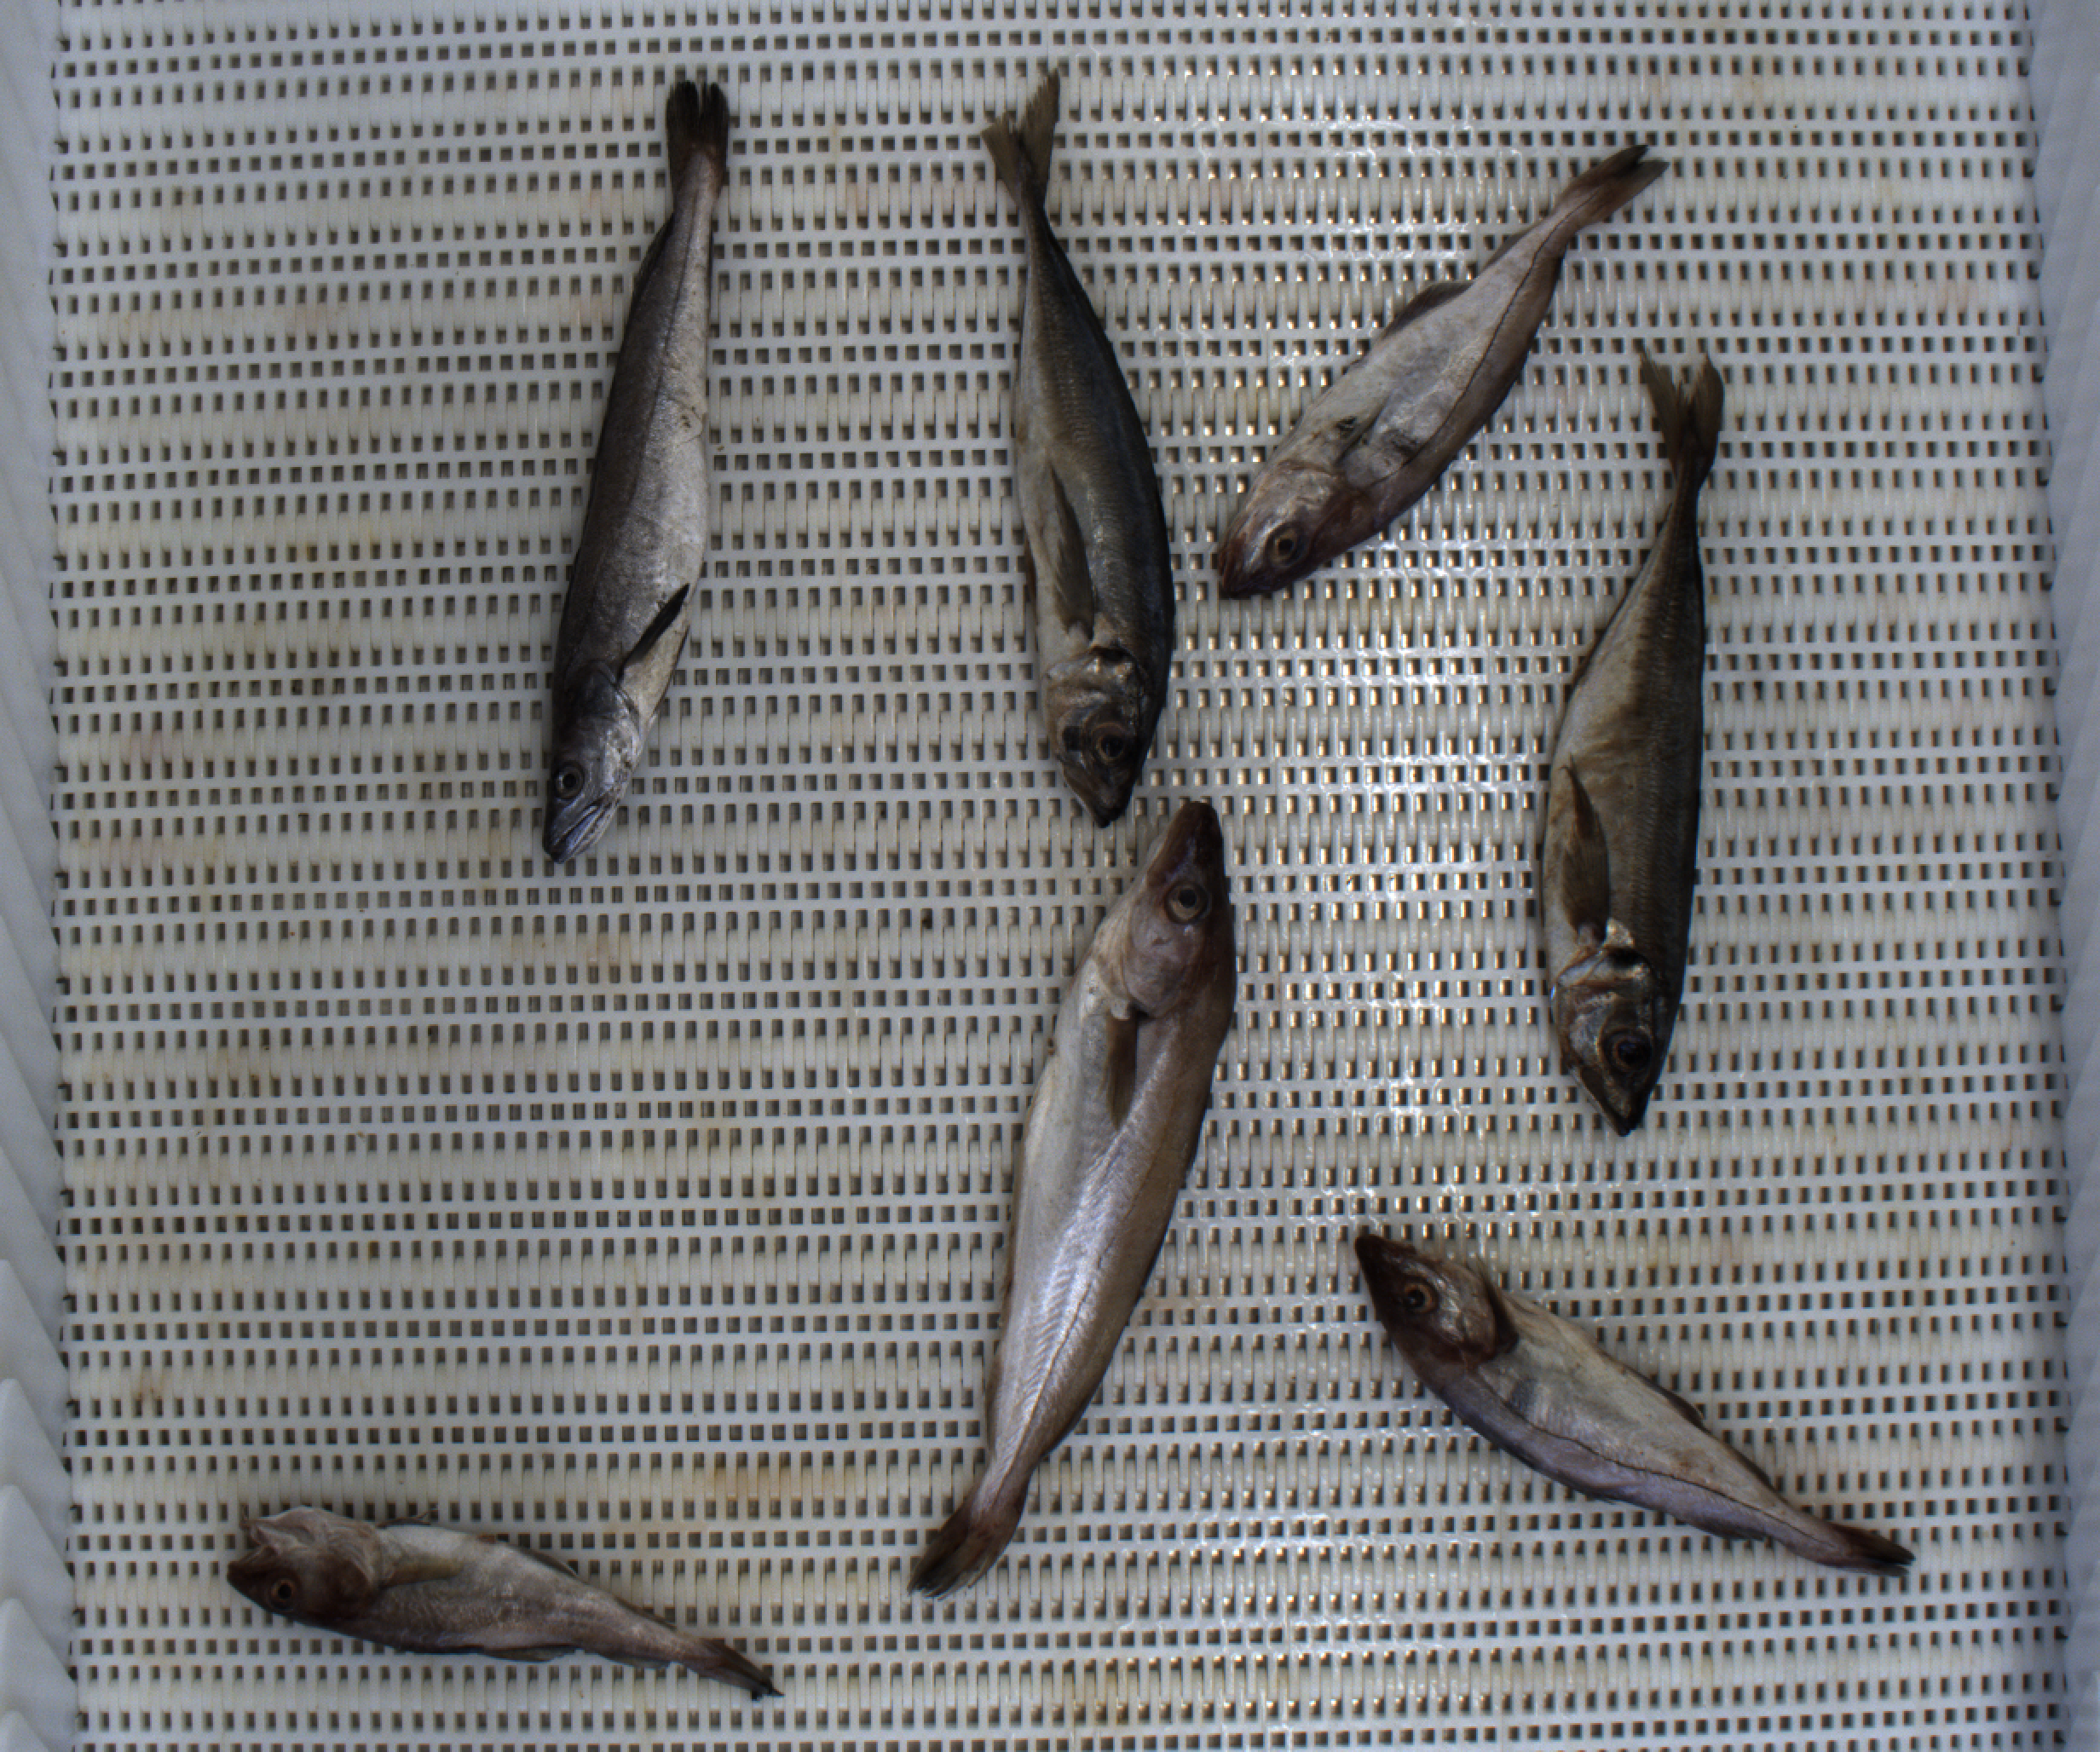
Total fish: 7
Cod: 1
Haddock: 2
Whiting: 1
Hake: 1
Horse mackerel: 2
Saithe: 0
Other: 0